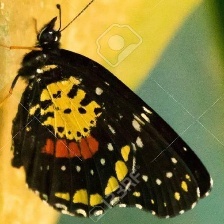
Species: CRIMSON PATCH